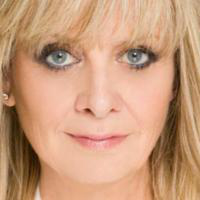
Age group: age 41-55